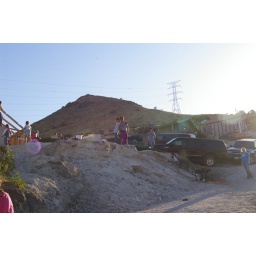
Site 14 outside Tecate Mexico building a house by the TKA students.